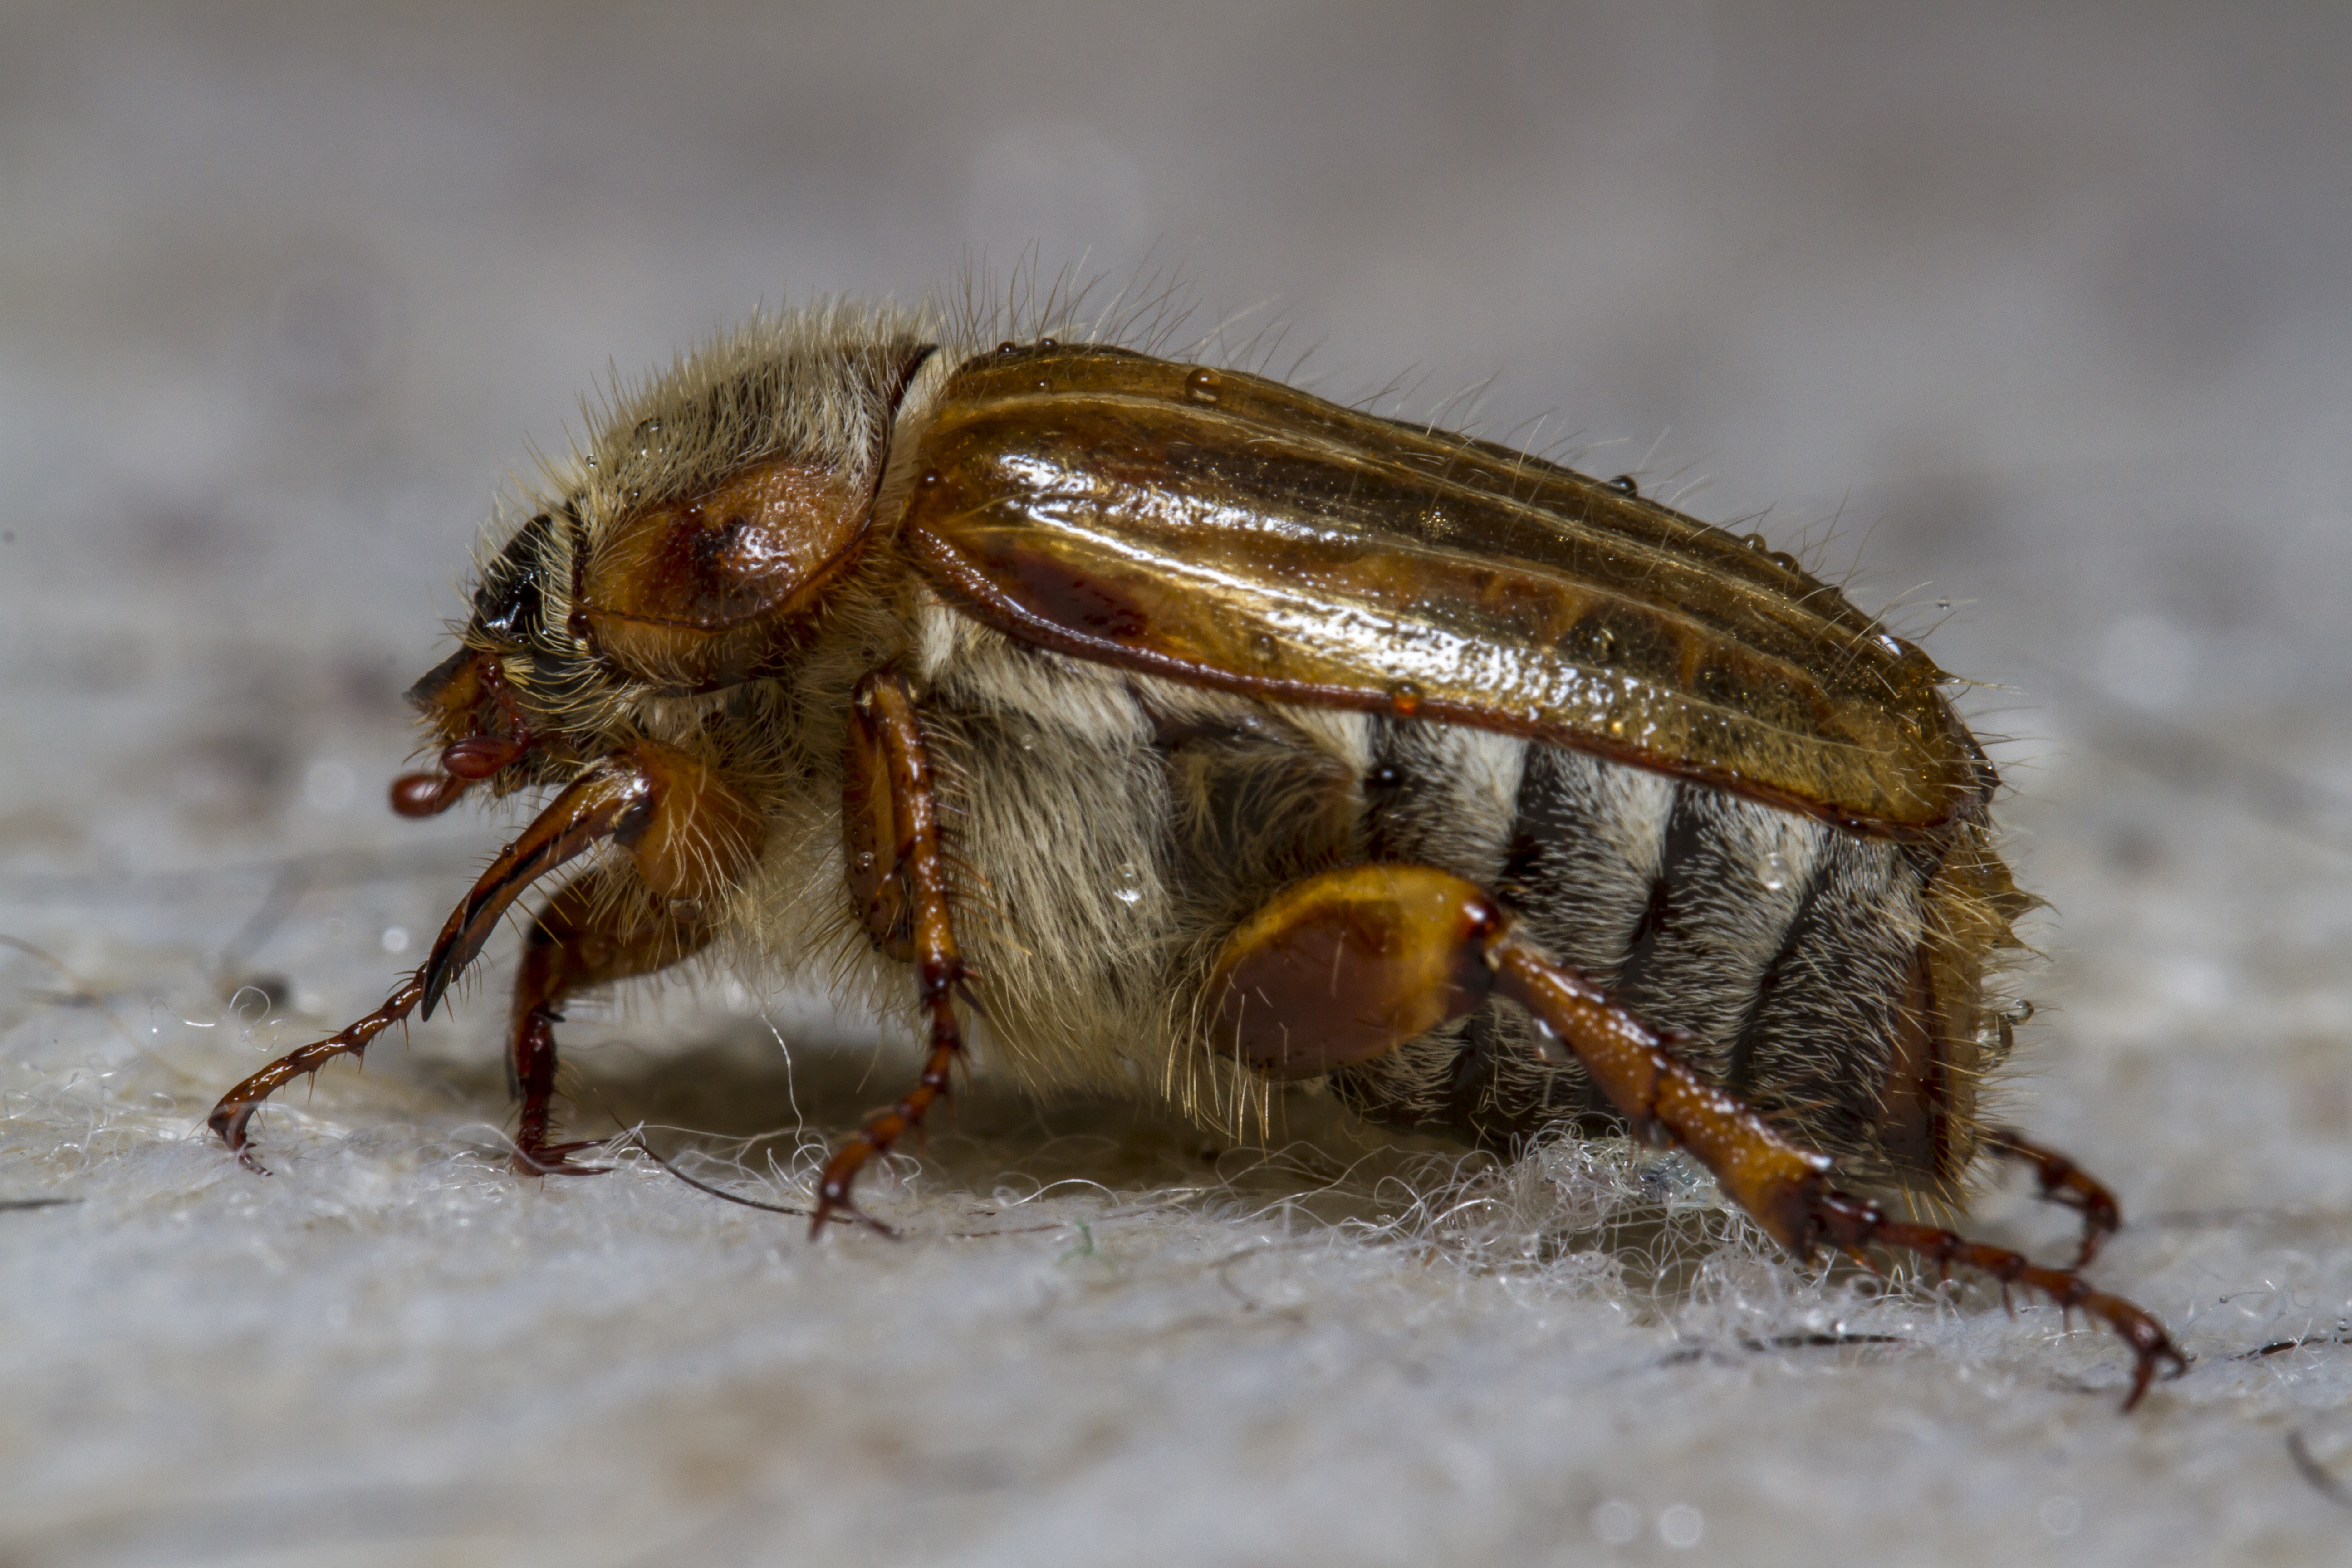
photography, wildlife, insect, macro, garden, fauna, invertebrate, close up, outdoors, uk, bee, canon7d, hornet, arthropoda, pest, beetle, nikkvalentine, peterborough, summerchafer, macro photography, arthropod, amphimallonsolstitiale, honey bee, membrane winged insect